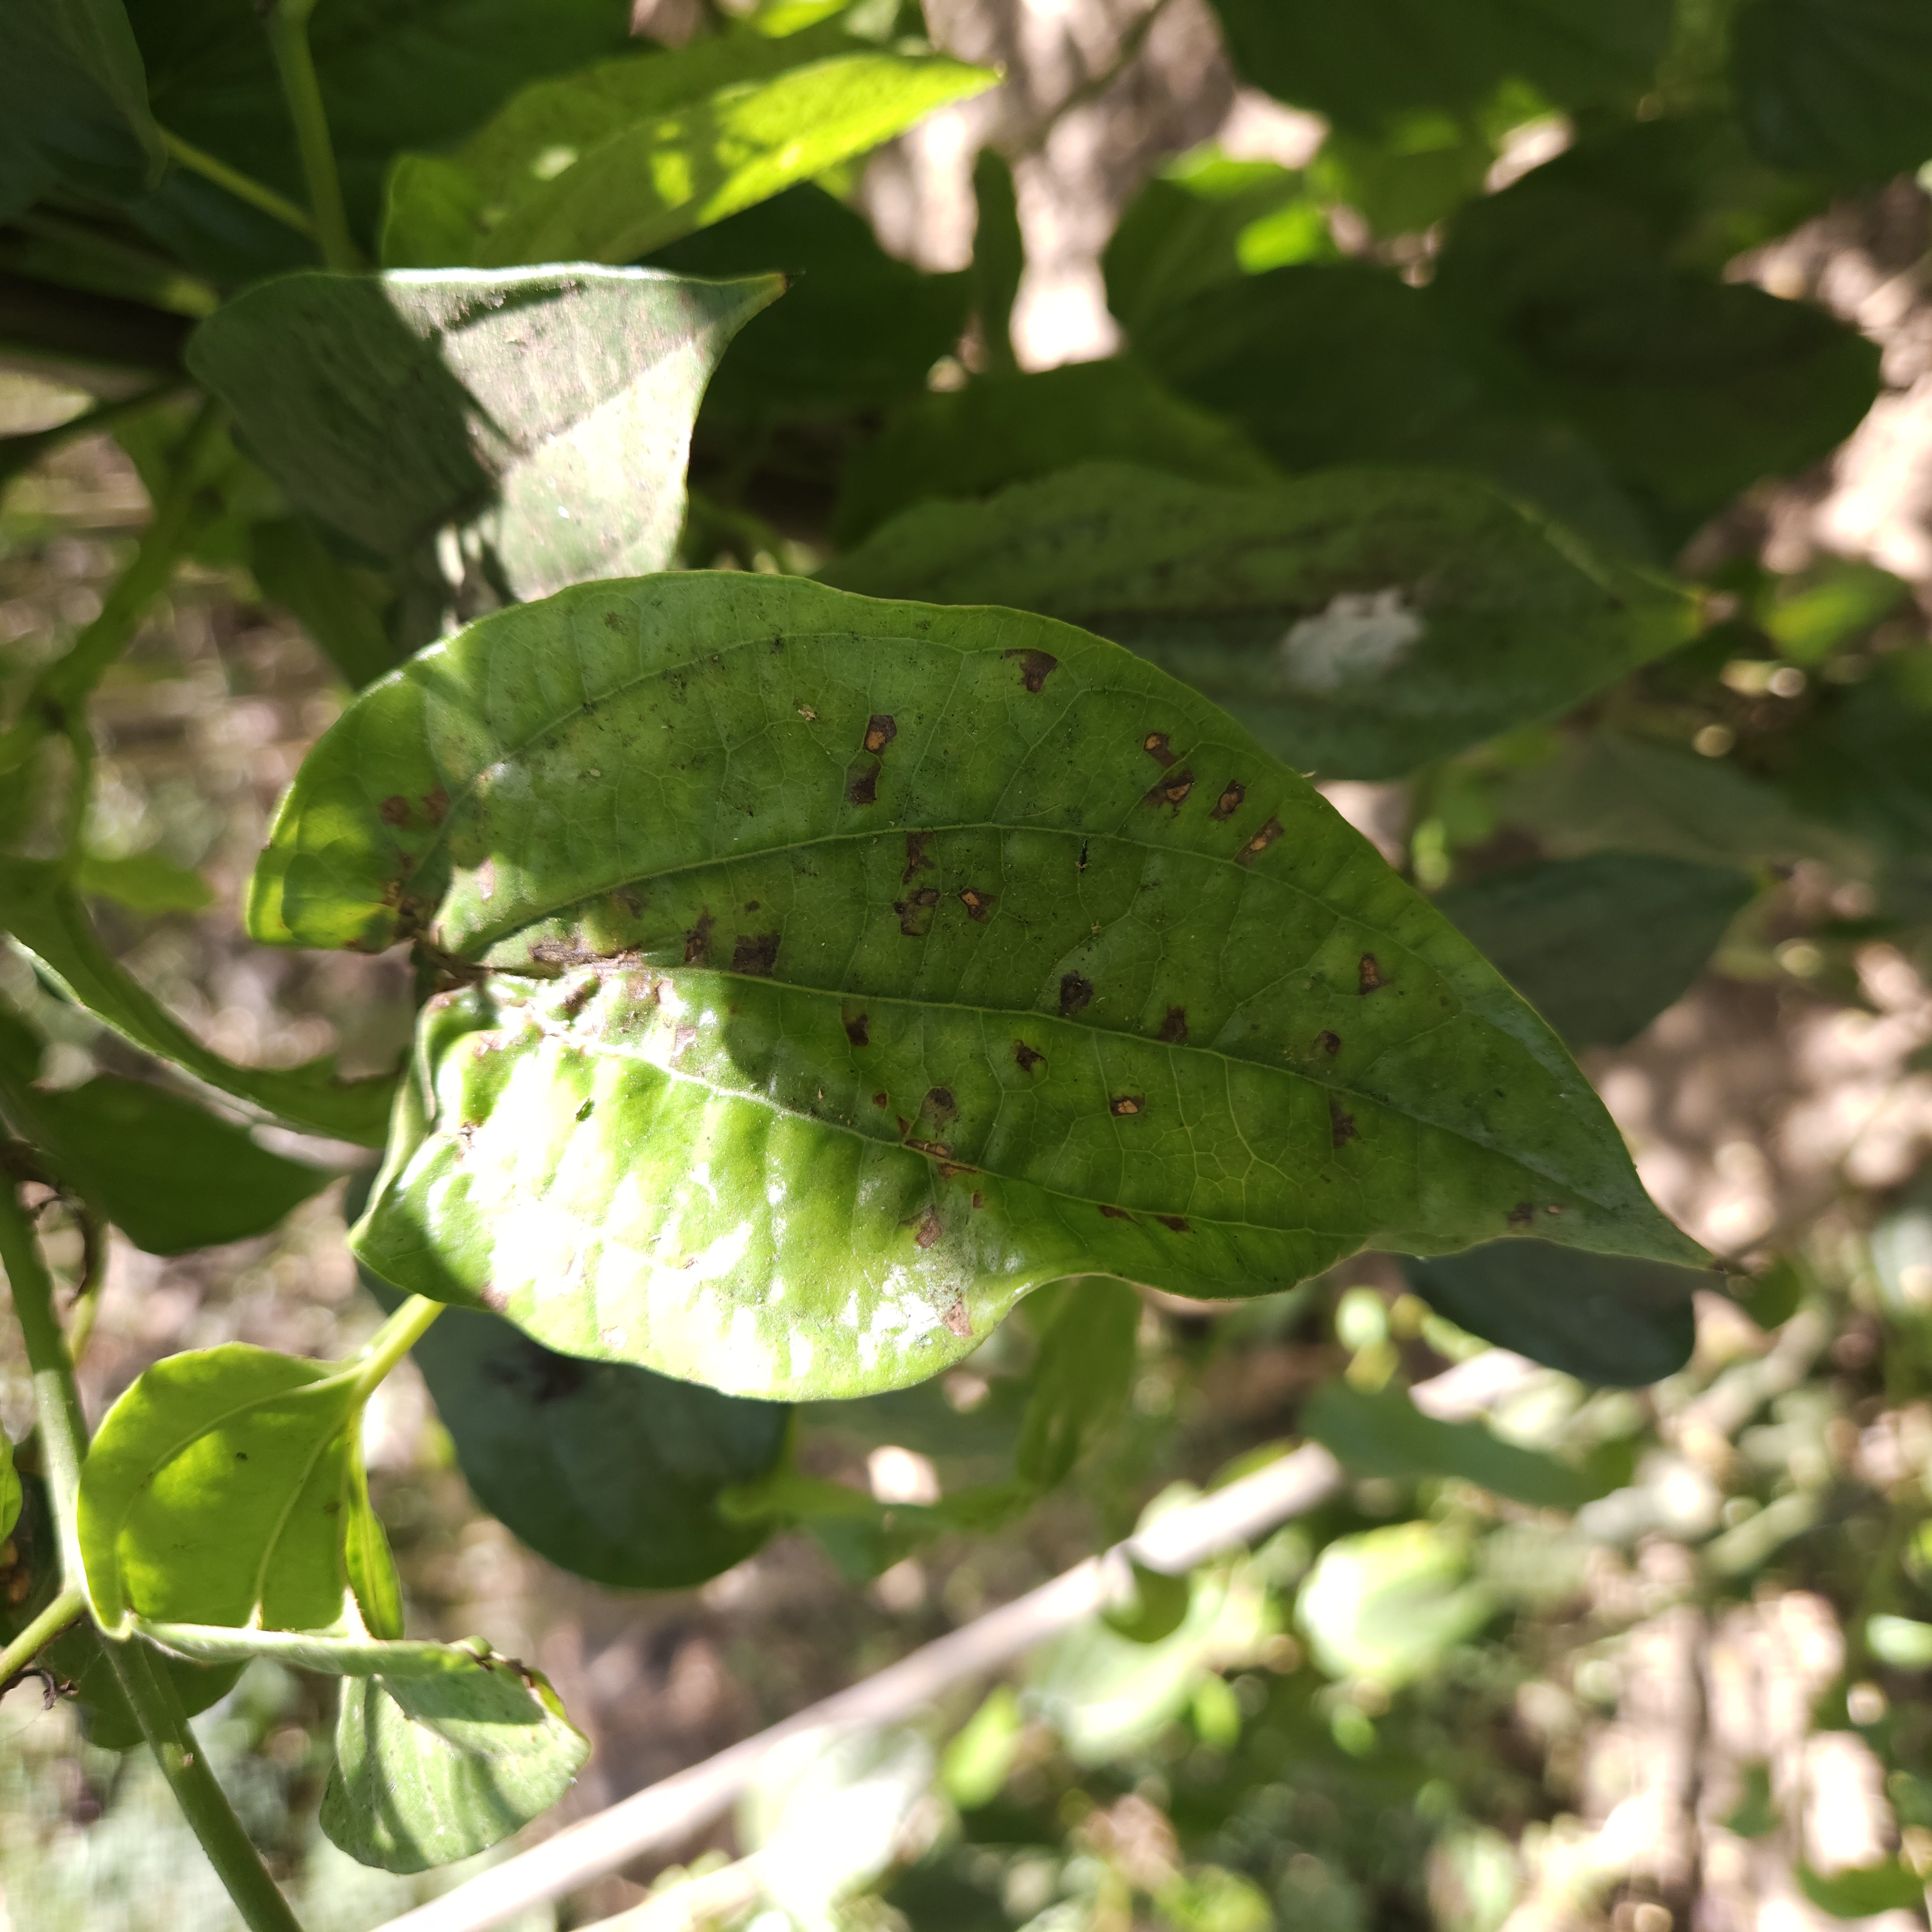
Label: Diseased